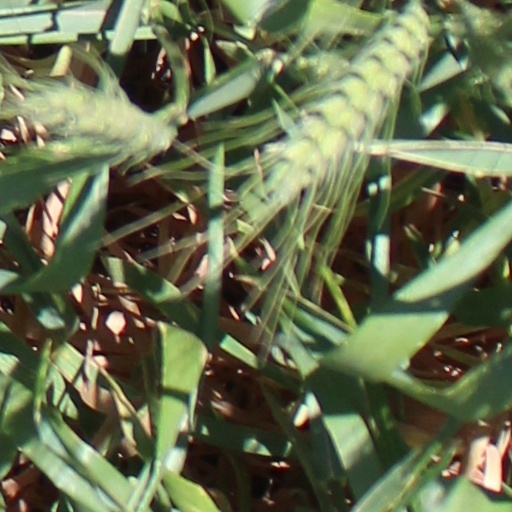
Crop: wheat